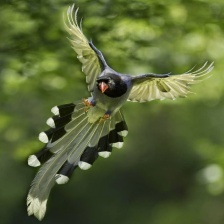
Species: TAIWAN MAGPIE
Scientific name: UROCISSA CAERULEA
ImageNet parent category: magpie